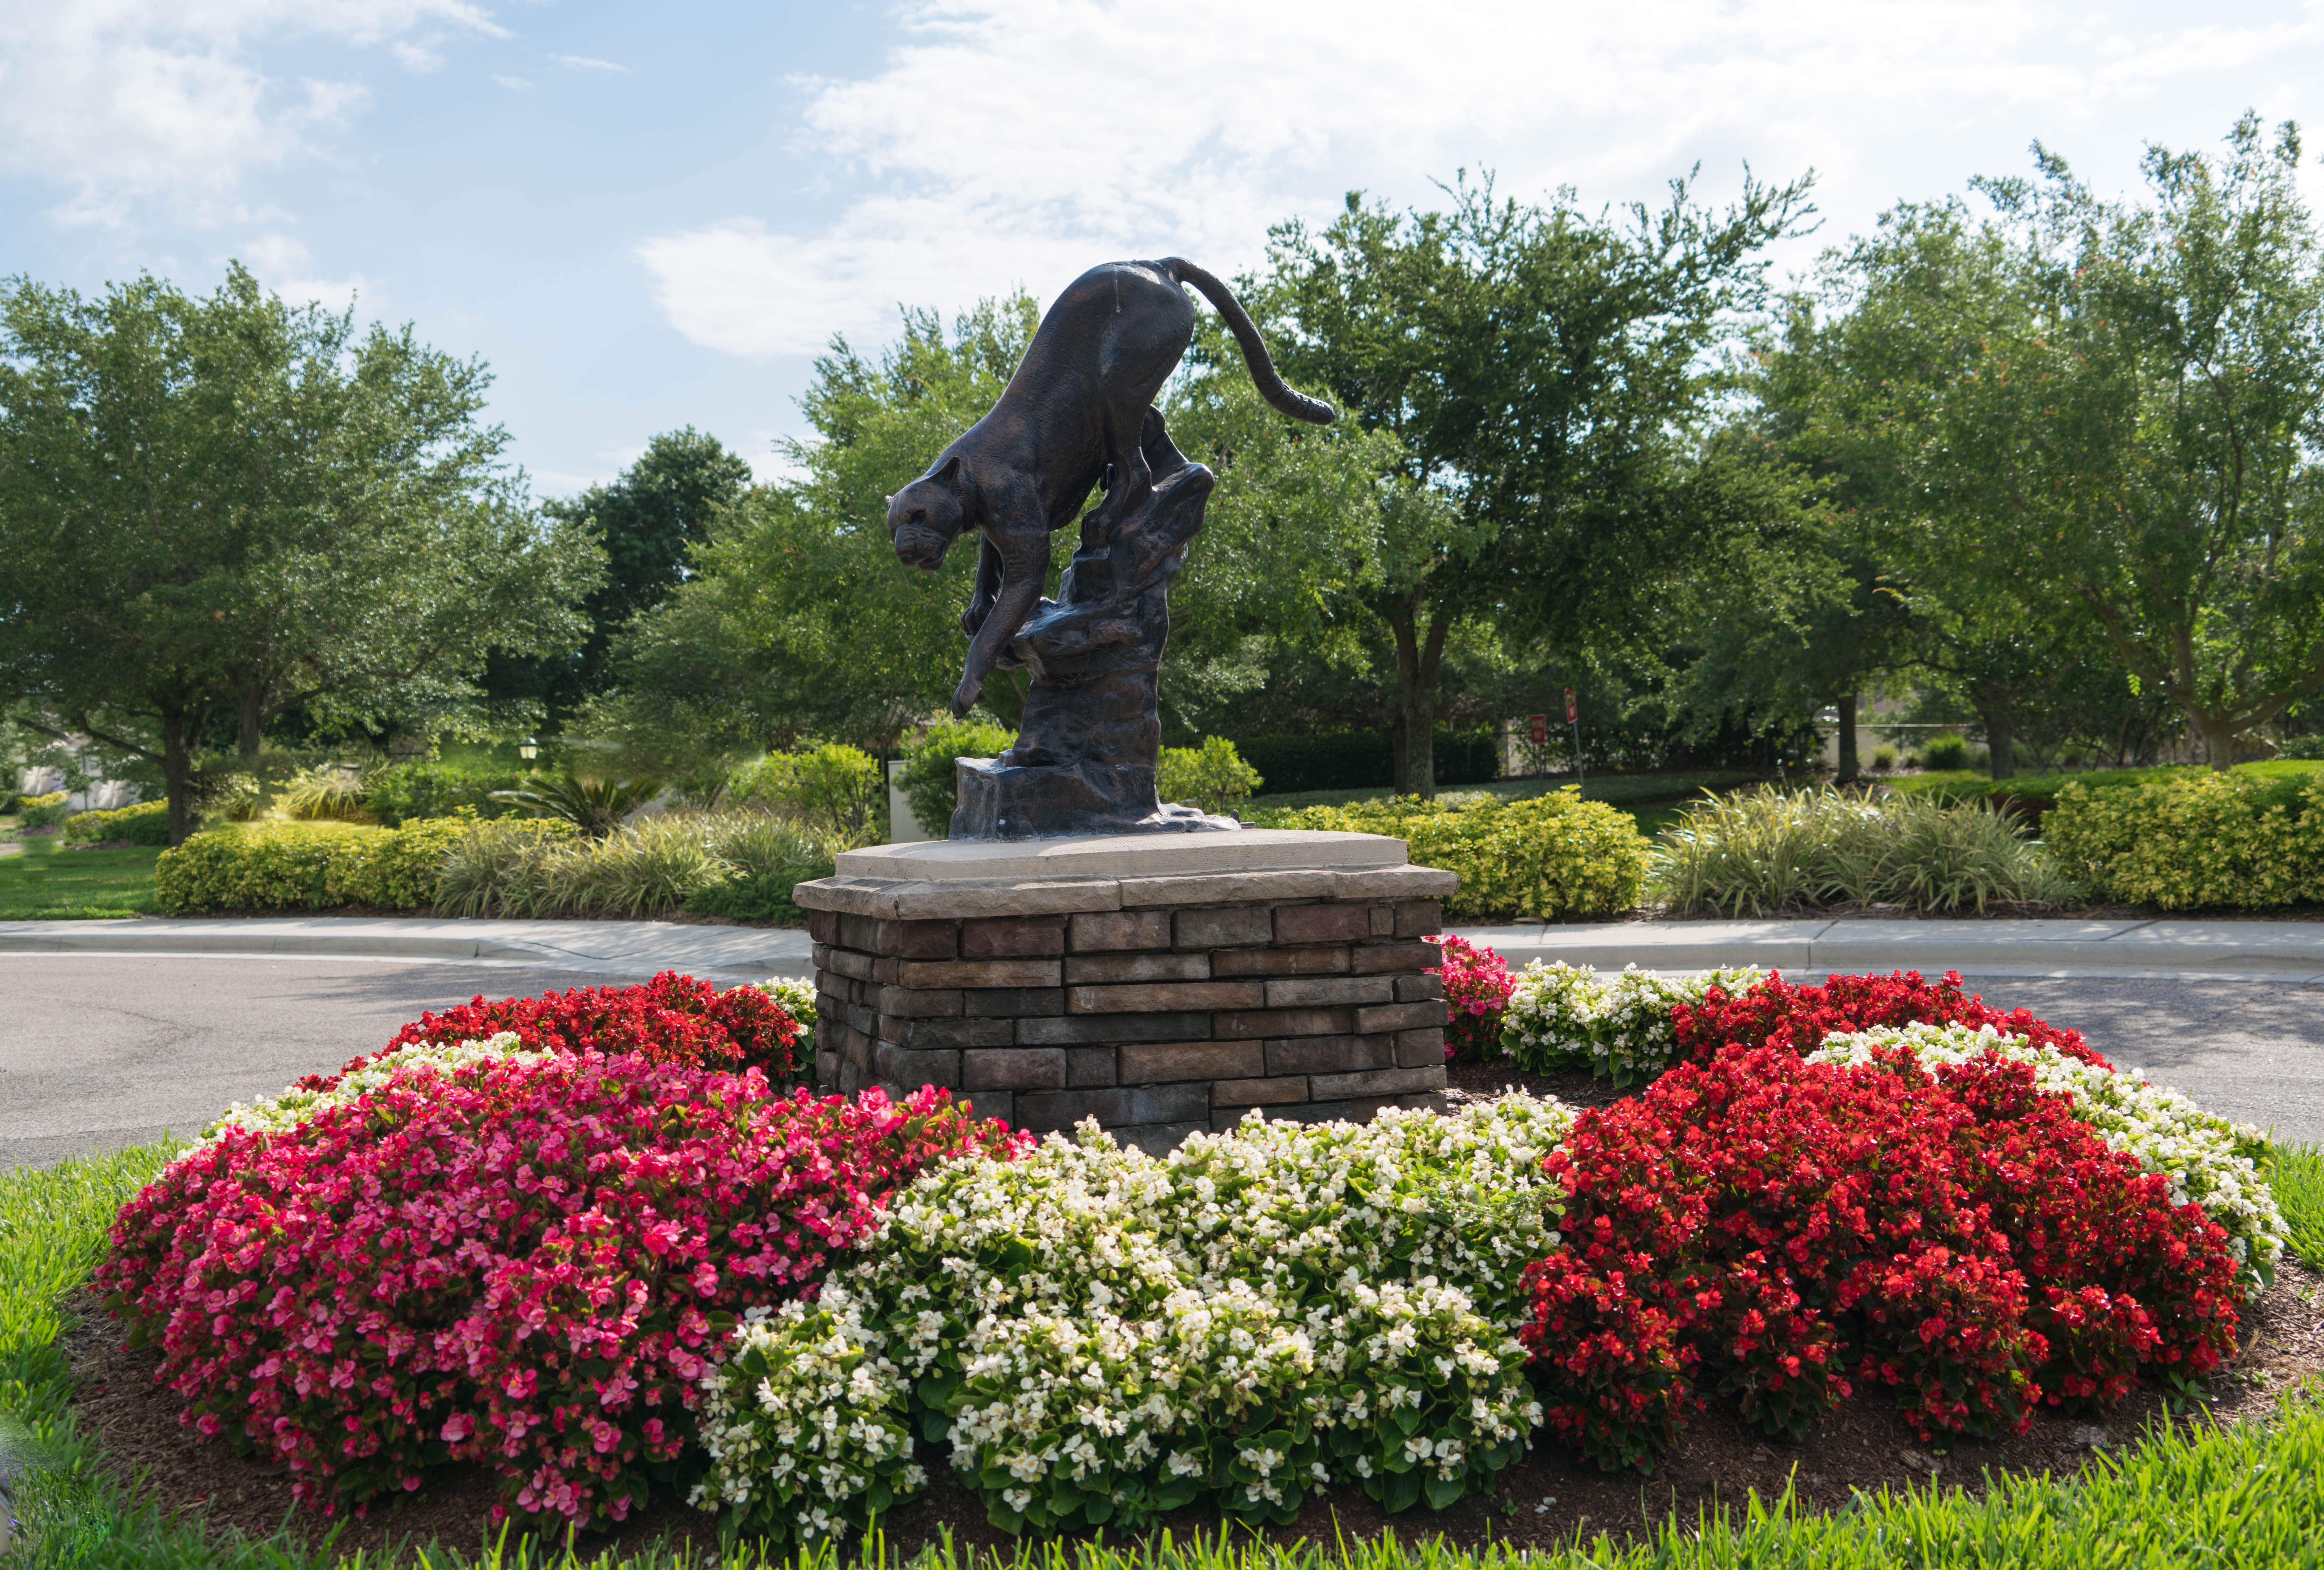
sky, lawn, flower, animal, stone, monument, statue, cat, tropical, park, botany, garden, flowers, sculpture, sunny, memorial, art, shrub, fountain, botanical garden, yard, water feature, panther